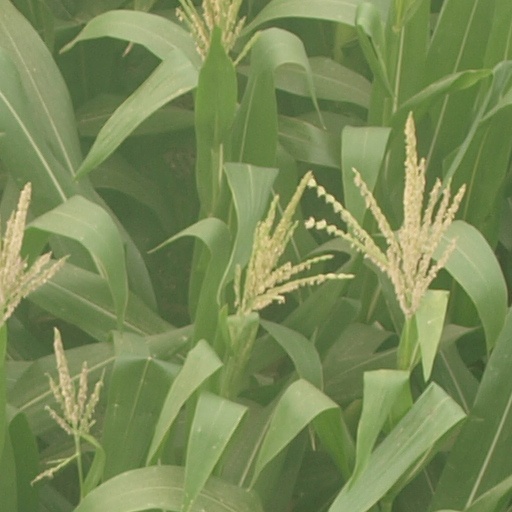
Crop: maize; corn